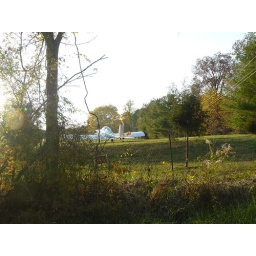
This odd little plane was out in the middle of a field getting ready to take off.